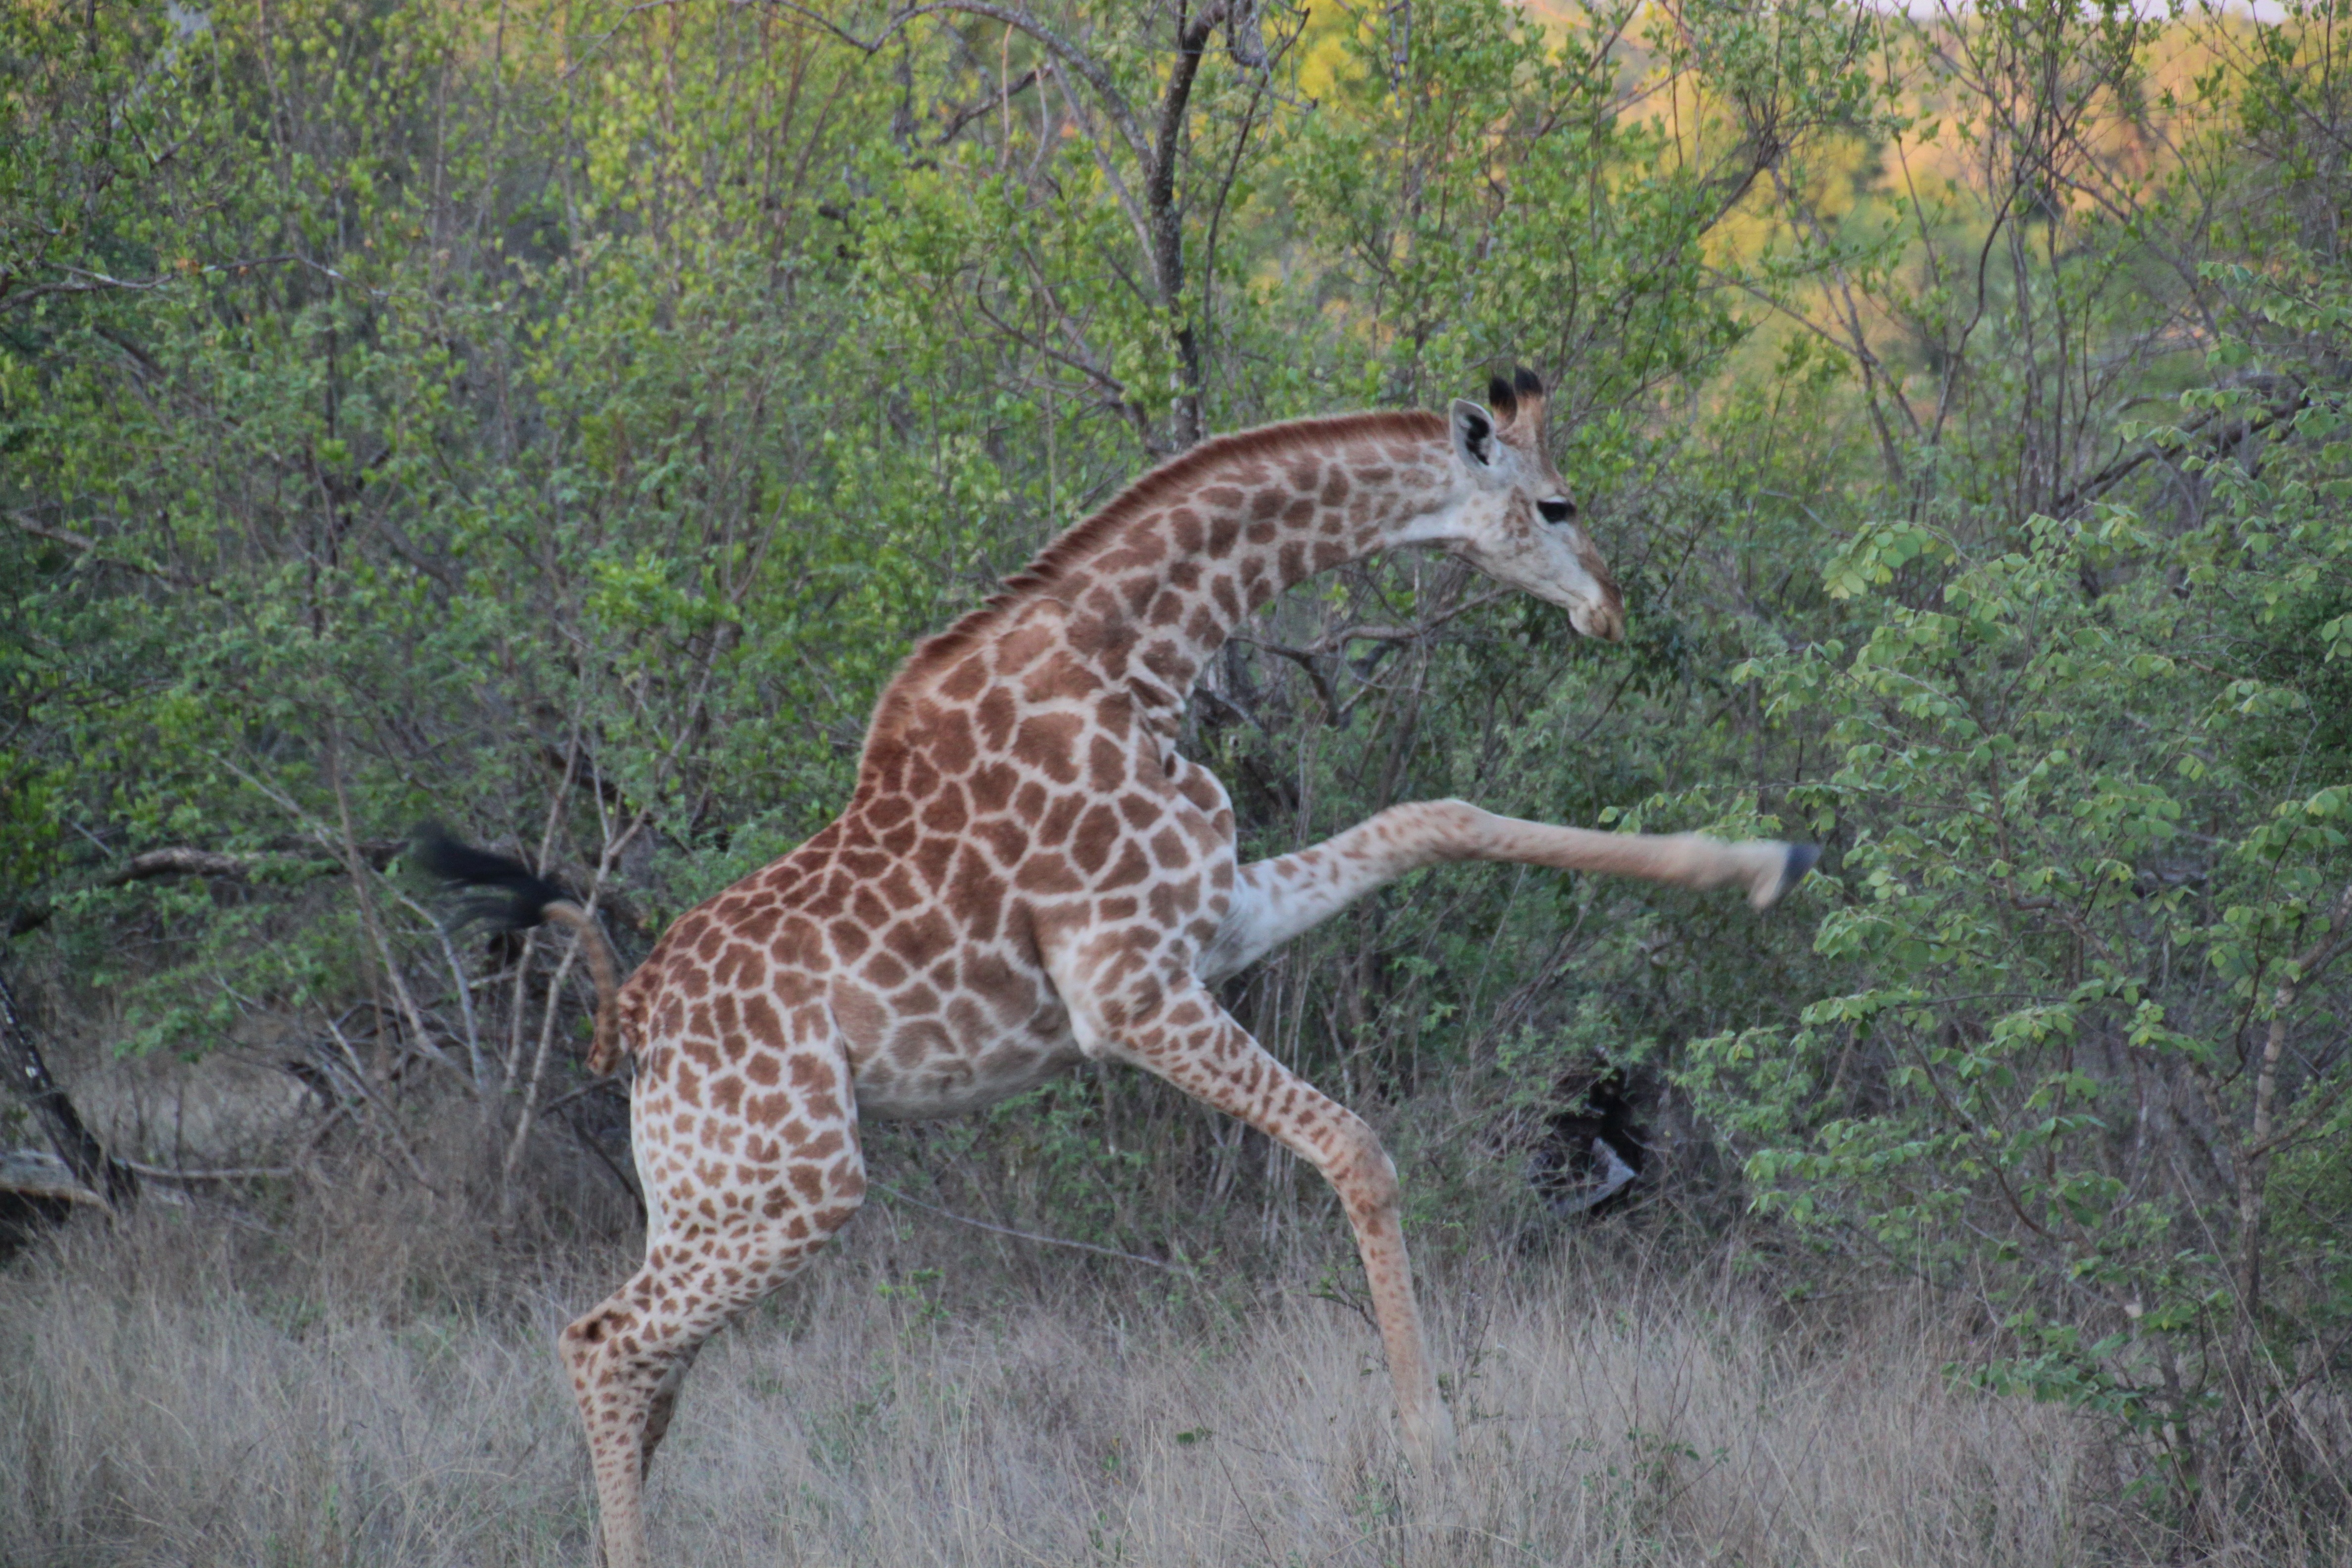
wilderness, adventure, animal, jump, wildlife, wild, africa, mammal, national park, fauna, savanna, wild animal, hop, giraffe, animals, vertebrate, giraffes, animal world, safari, wildlife photography, south africa, head drawing, young animal, giraffidae, left out